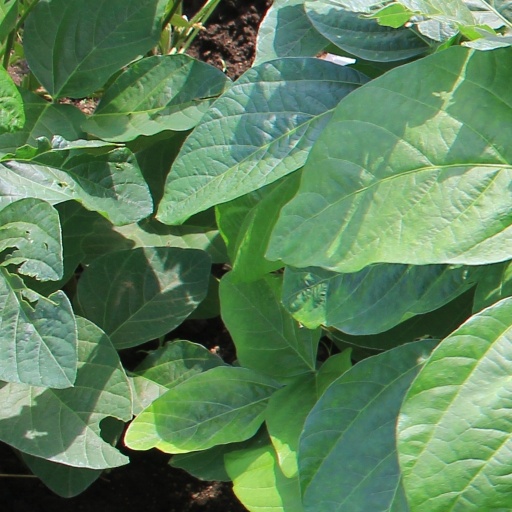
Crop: soybean